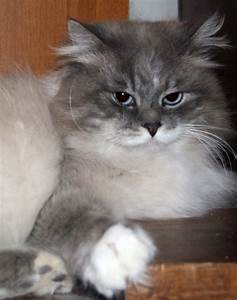
Label: gatto